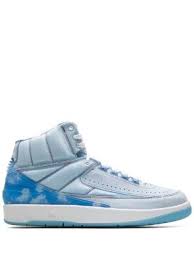
Label: Sneaker